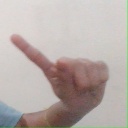
अक्षर: ए